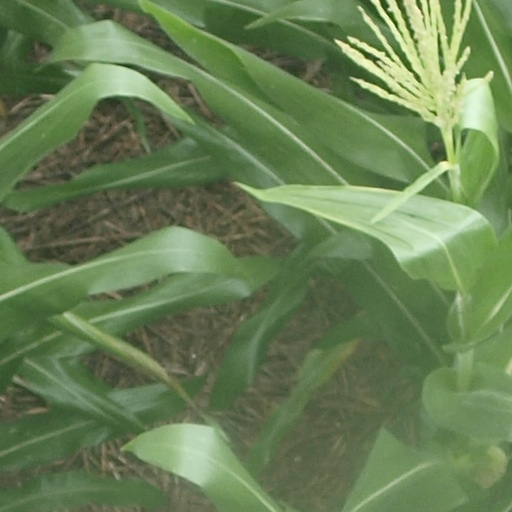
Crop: maize; corn